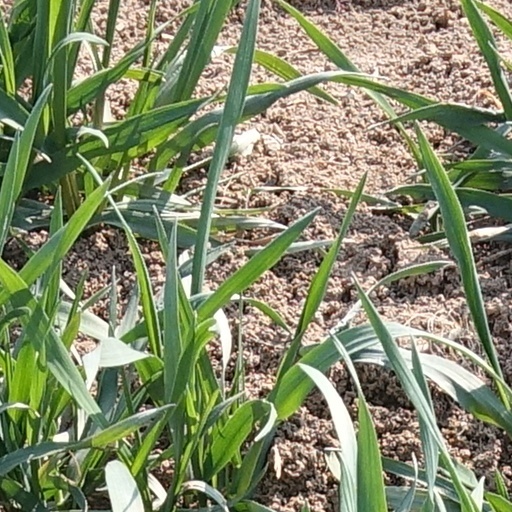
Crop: wheat